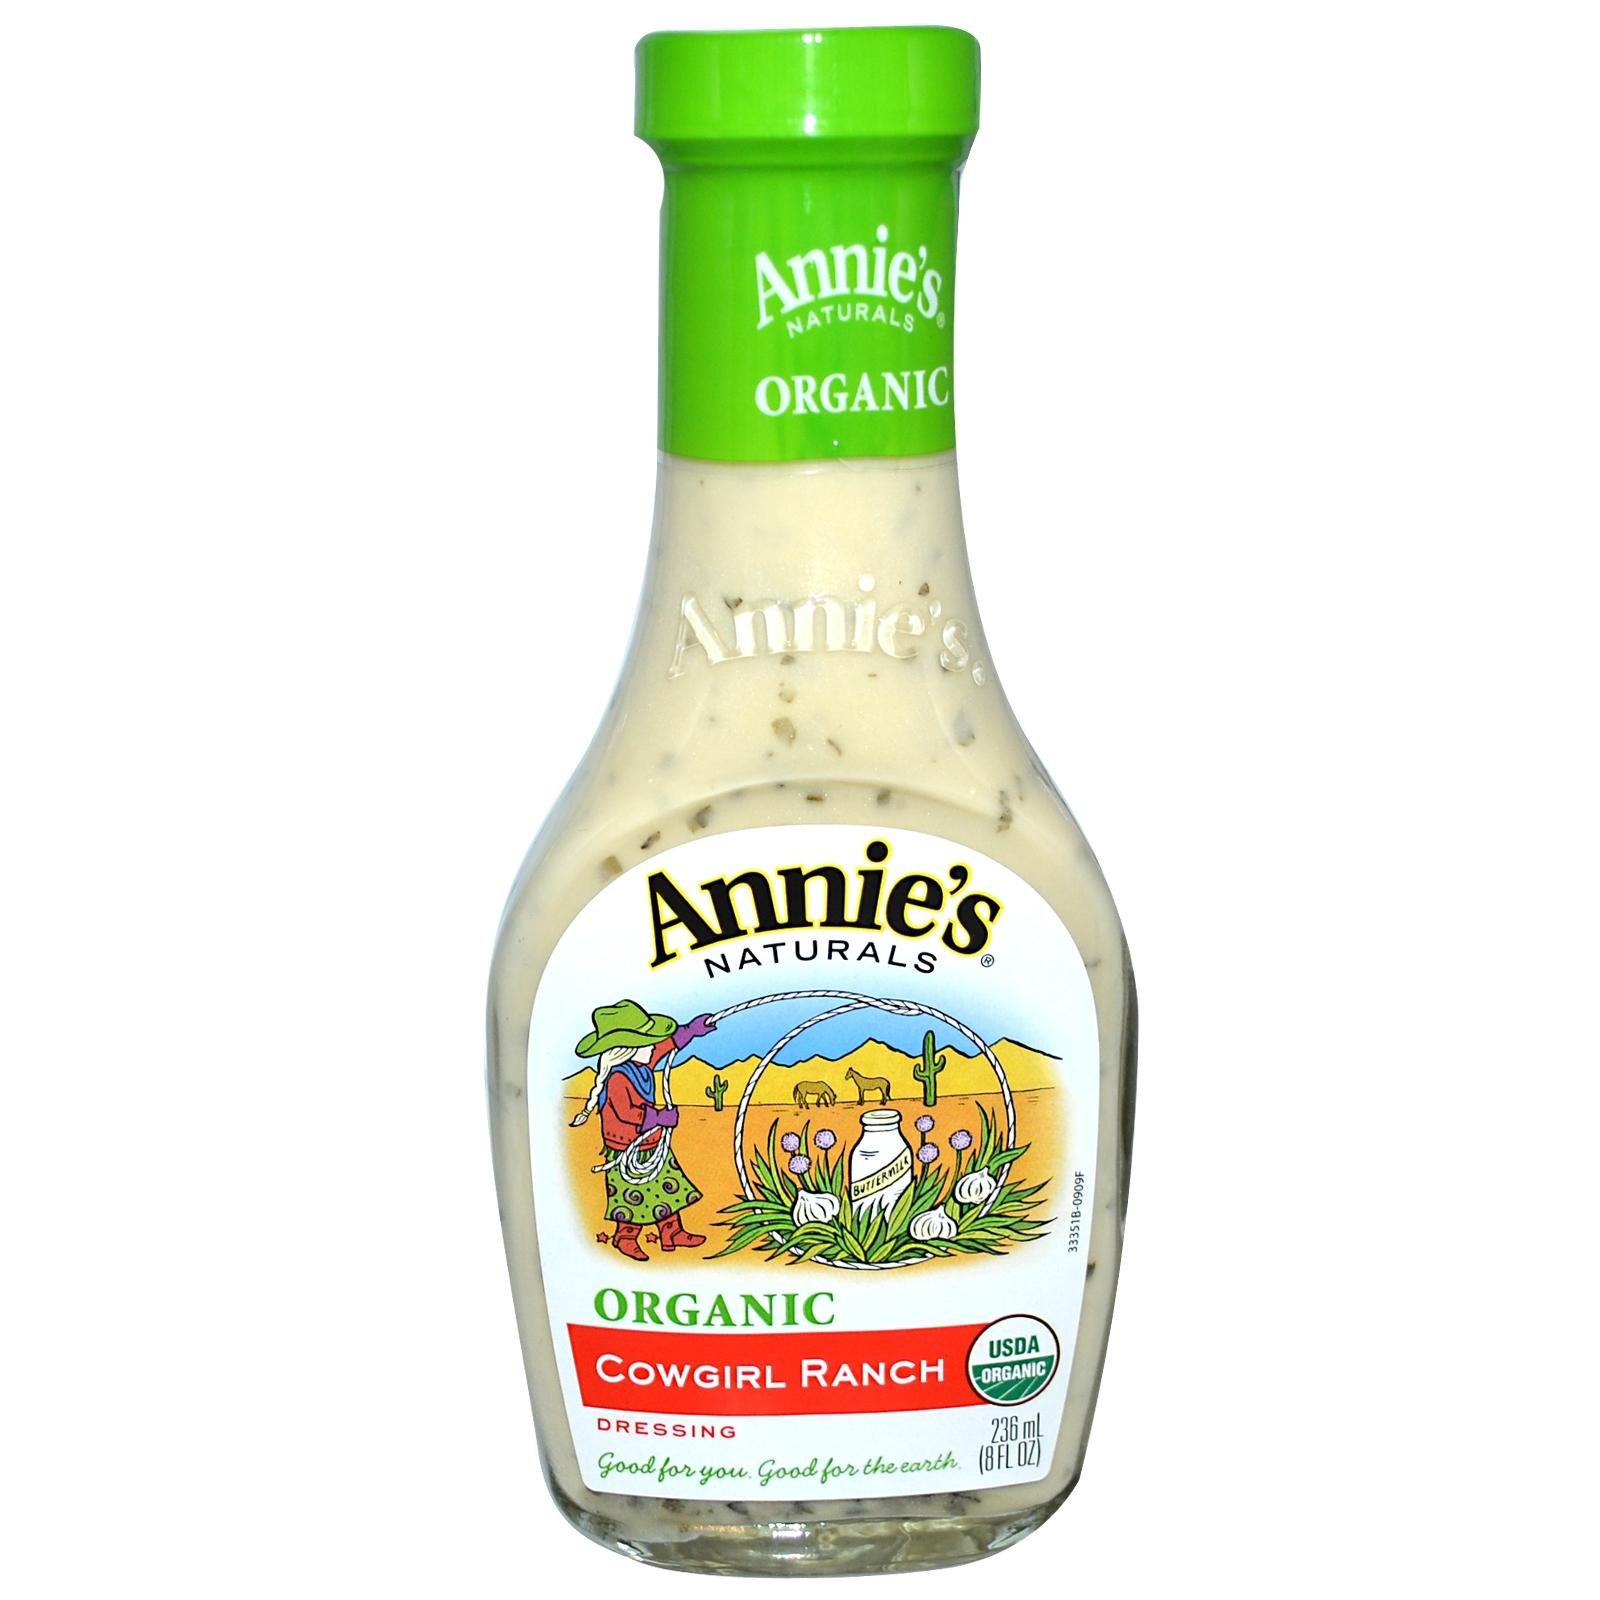
Item Name: Annie's Naturals OrganicDressing Cowgirl Ranch - 8 fl oz
Bullet Point: Gluten Free
Product Description: Our "no MSG" ranch dressing tastes just like the one you ate as a kid - but BETTER! Gluten-Free!
Value: 1.0
Unit: Count

Price: 6.18